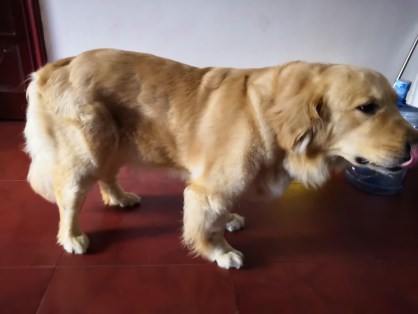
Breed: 5355-n000126-golden_retriever